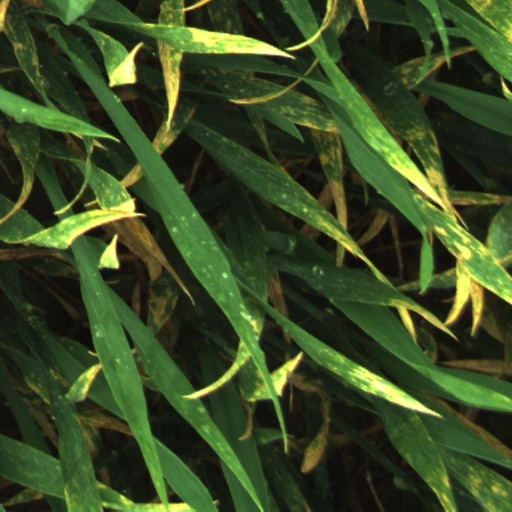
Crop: wheat